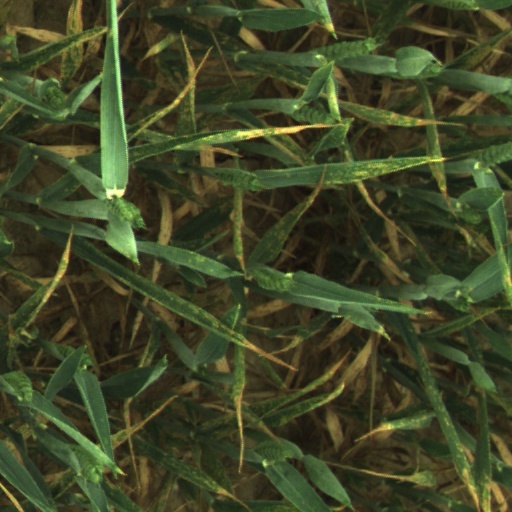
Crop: wheat